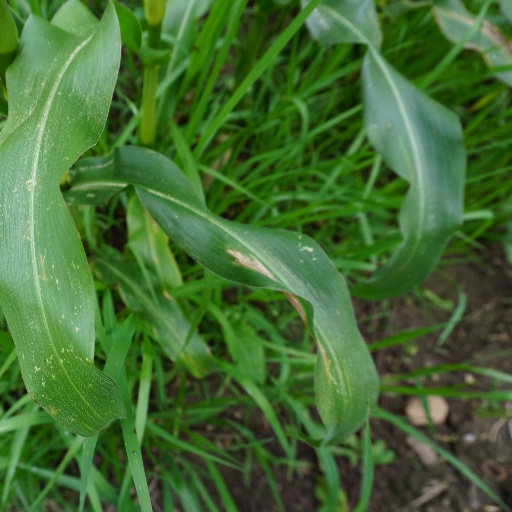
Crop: maize; corn